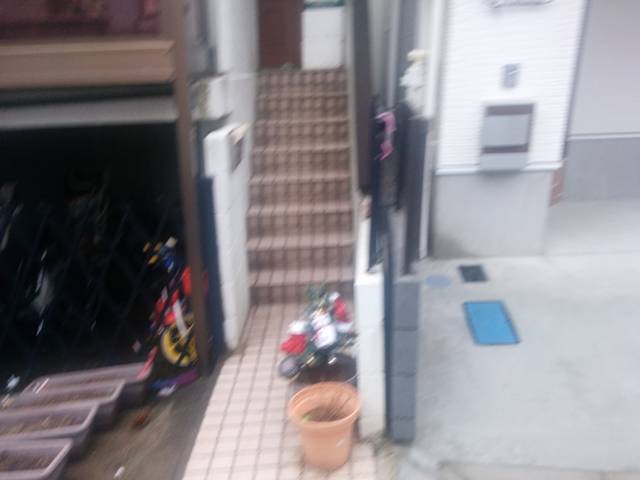
Region: Japan
Coordinates: 35.724, 139.729